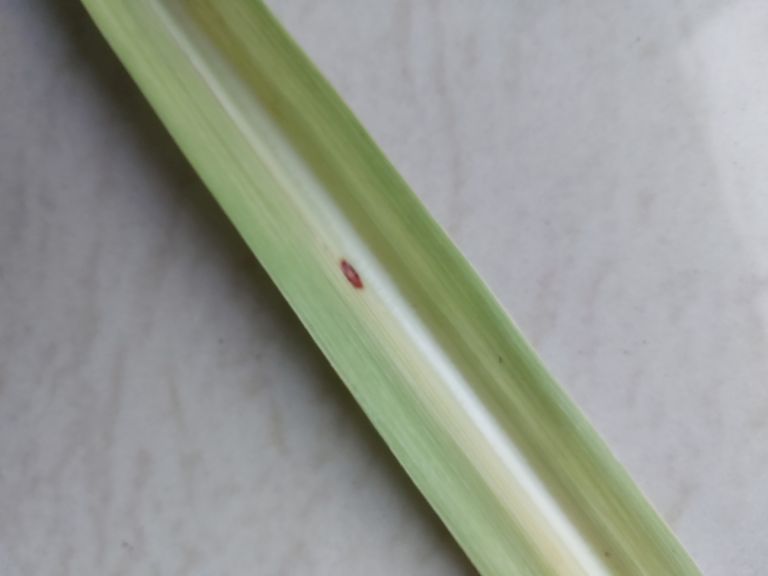
Label: Brown Spot